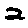
Label: 2